Steph Cunningham

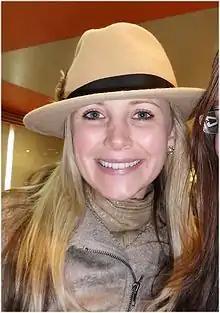
Carley Stenson ("pictured") said that Steph is a "lovable rogue who just likes making mischief for attention."

Stenson originally auditioned to play a friend of the established character Zara Morgan (Kelly Greenwood). Although unsuccessful, the "Hollyoaks" casting team later asked her to apply for the new role of Steph Cunningham, and placed her straight into the final stage of auditions. She was delighted to subsequently be given the part, which was her first major television role. Stenson joined the cast straight after leaving high school, aged seventeen. She made her first appearance in March 2000, and by 2010 had become the longest-serving female cast member remaining. Steph originally featured in the series as a recurring character for two stints. Producers were impressed with Stenson's performance and by September 2000, they had invited her to join the show fulltime. Stenson revealed that Steph would return with "greater prominence".